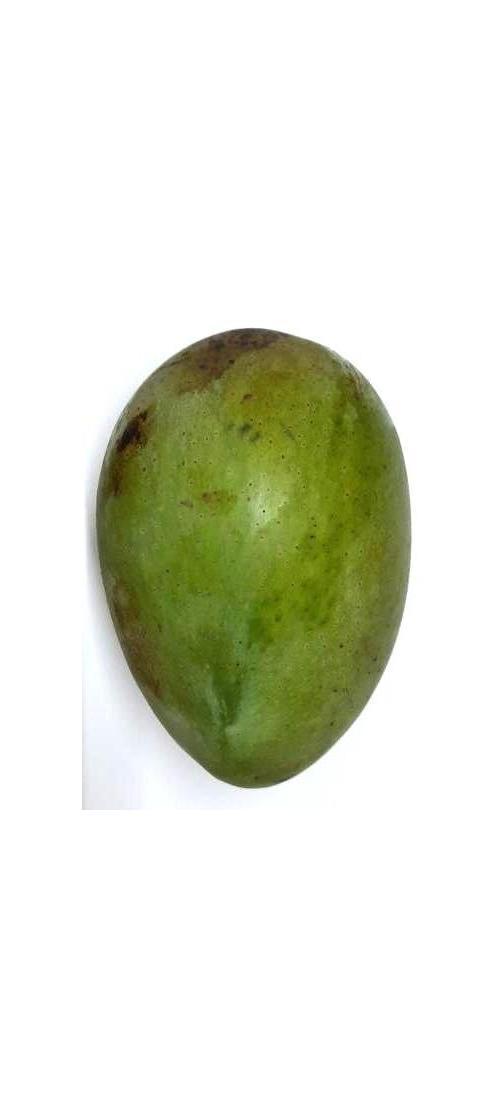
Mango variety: Fazli Shurmai